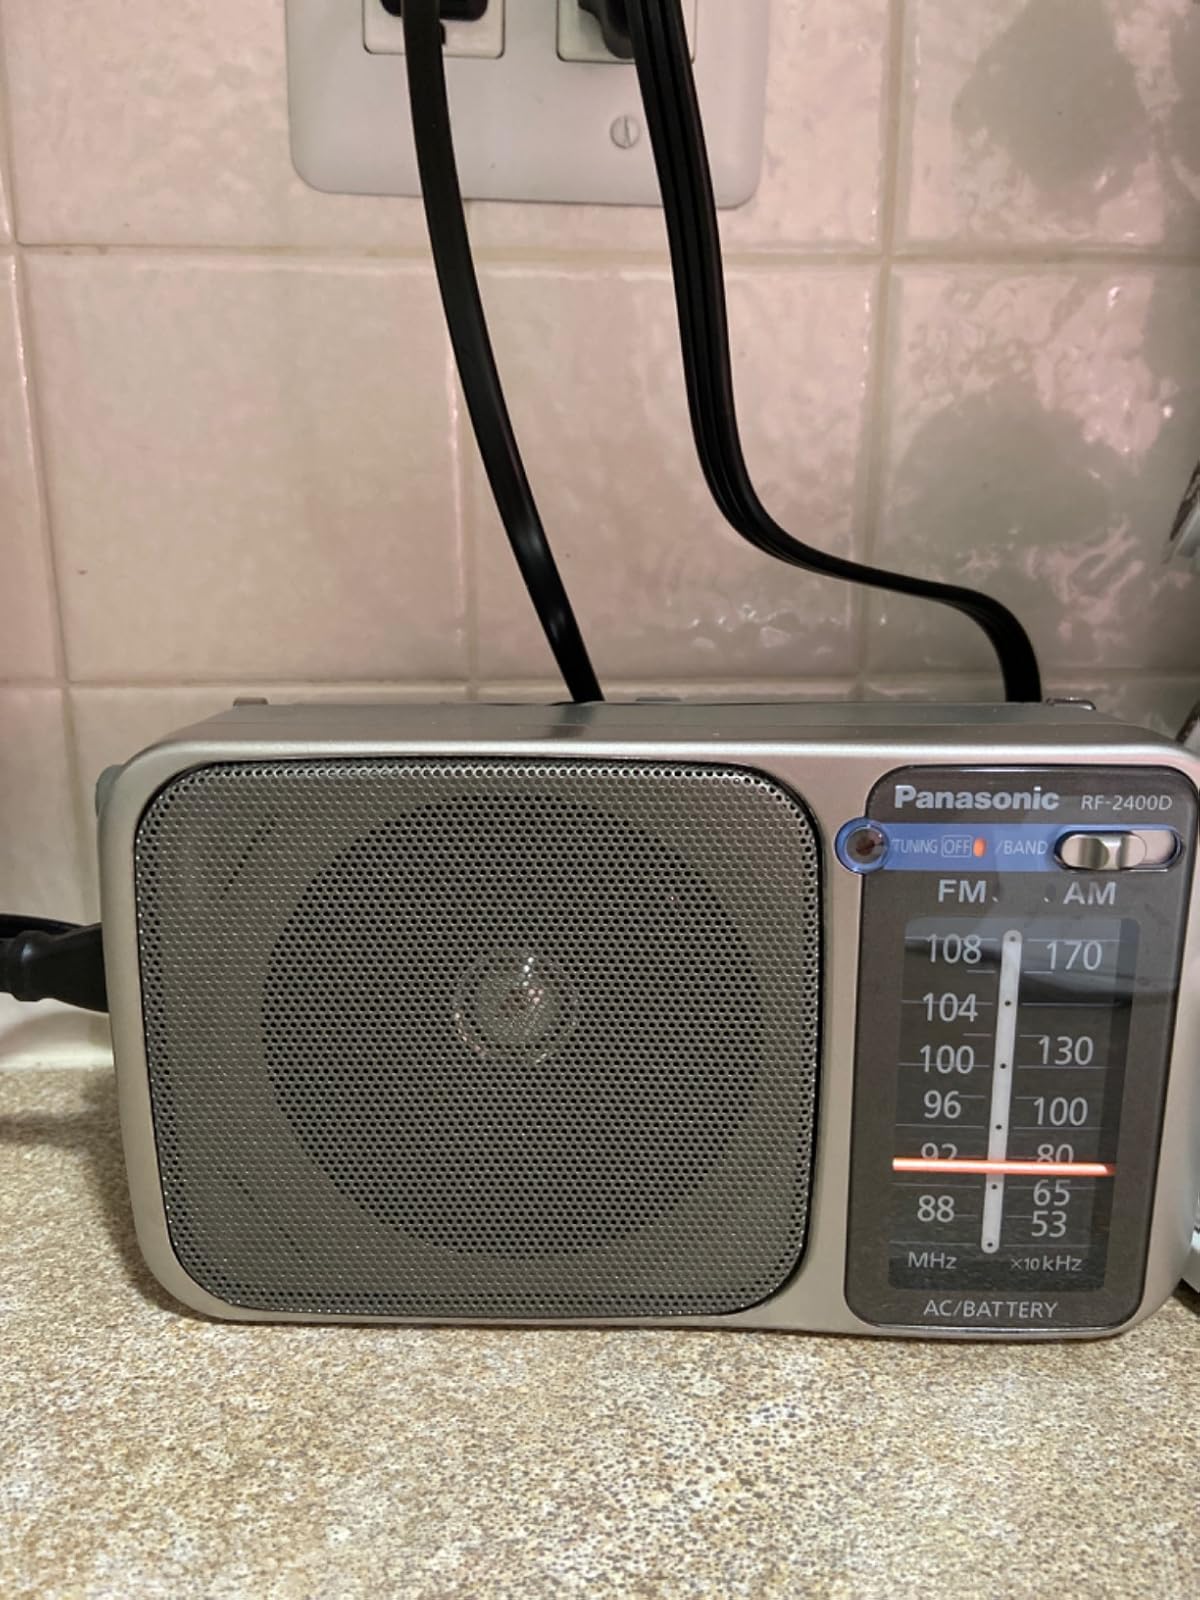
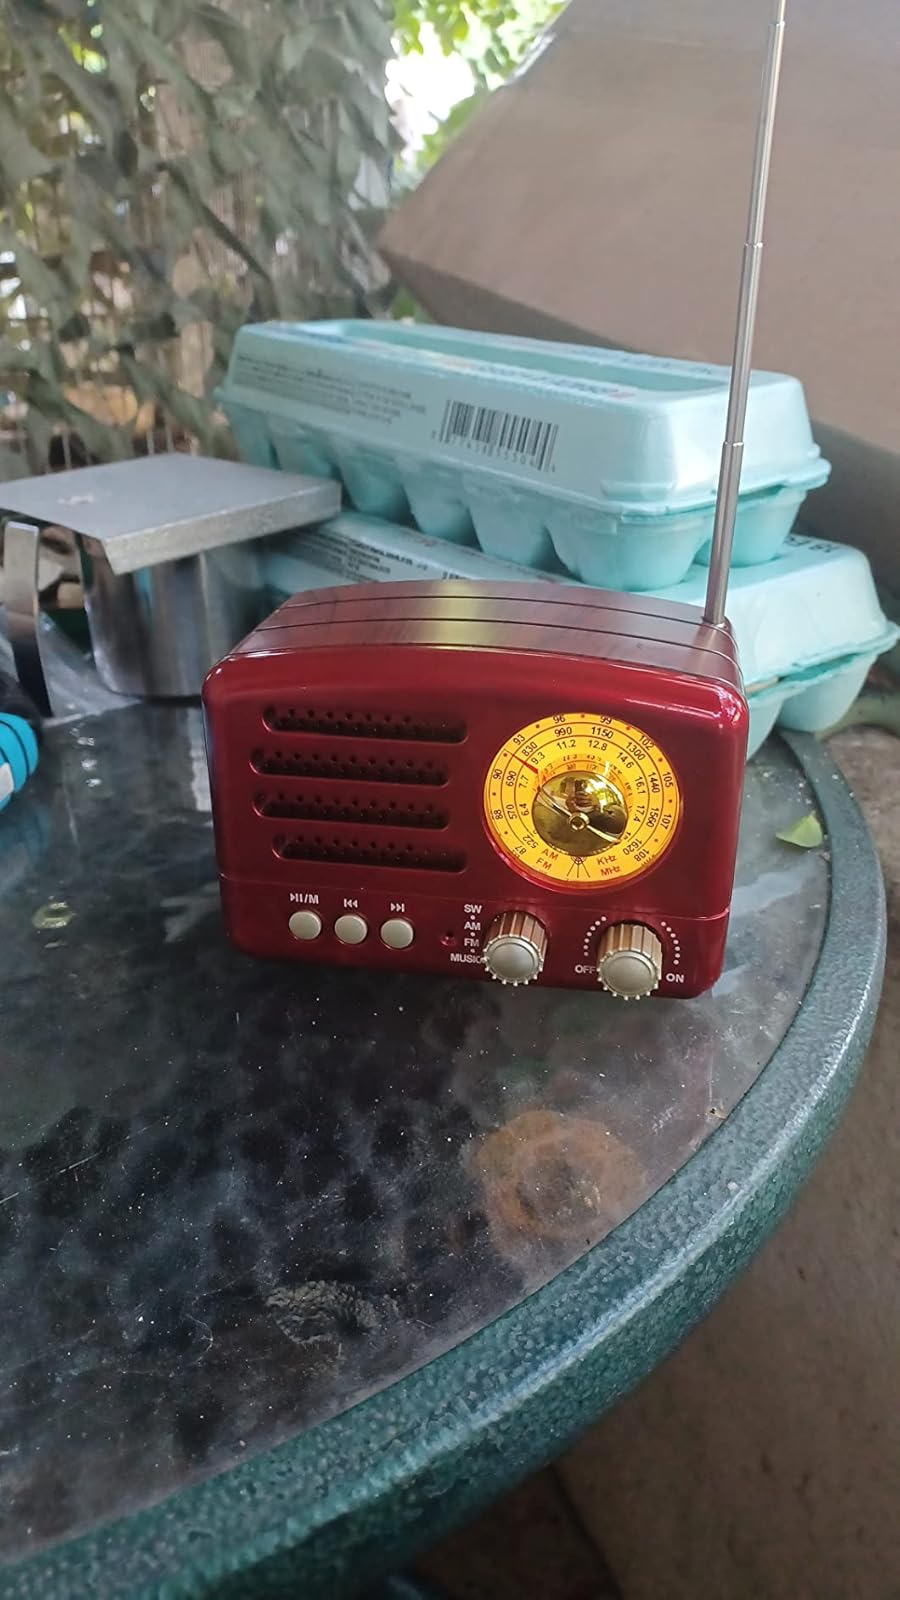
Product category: radio
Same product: no